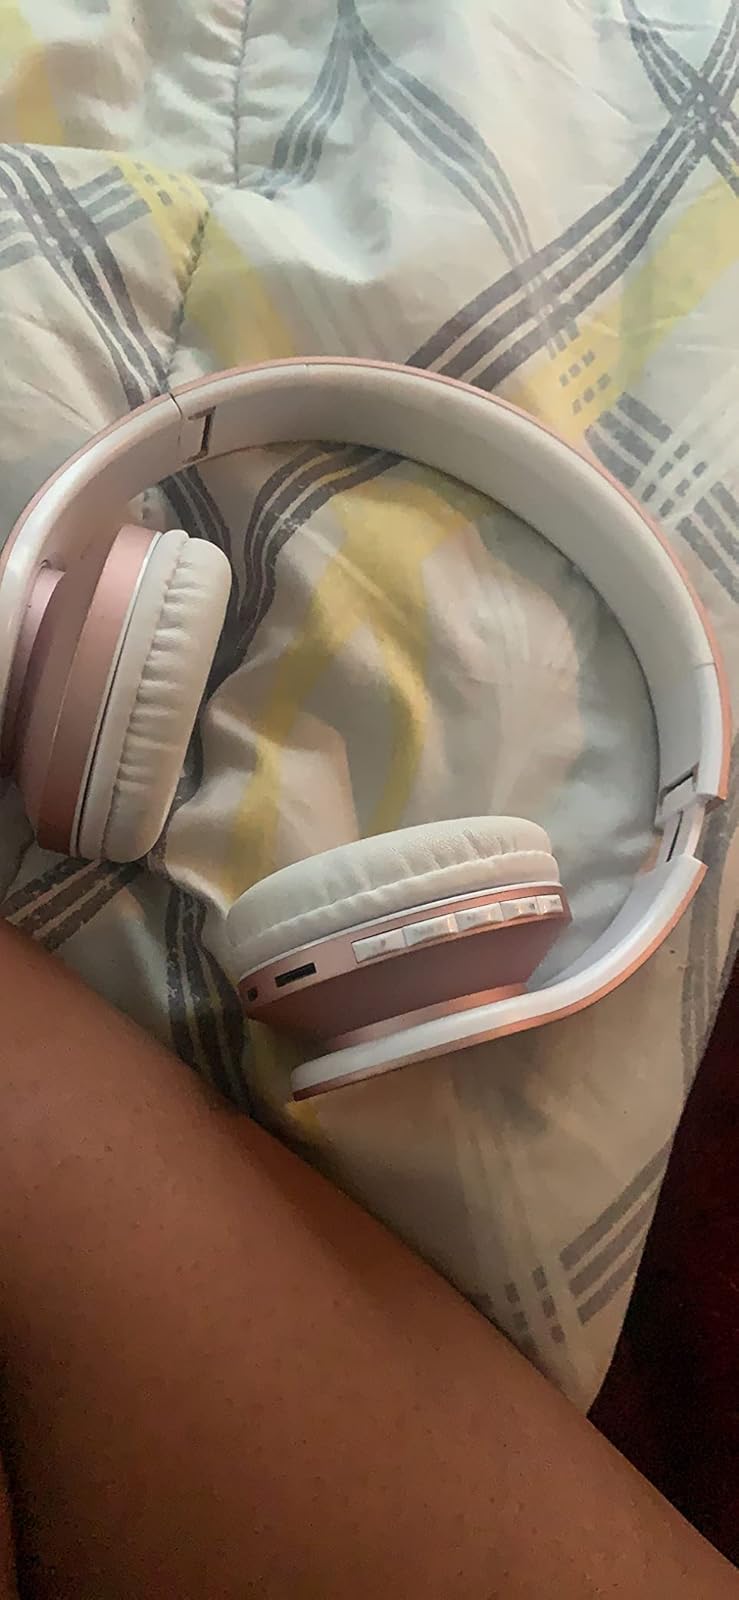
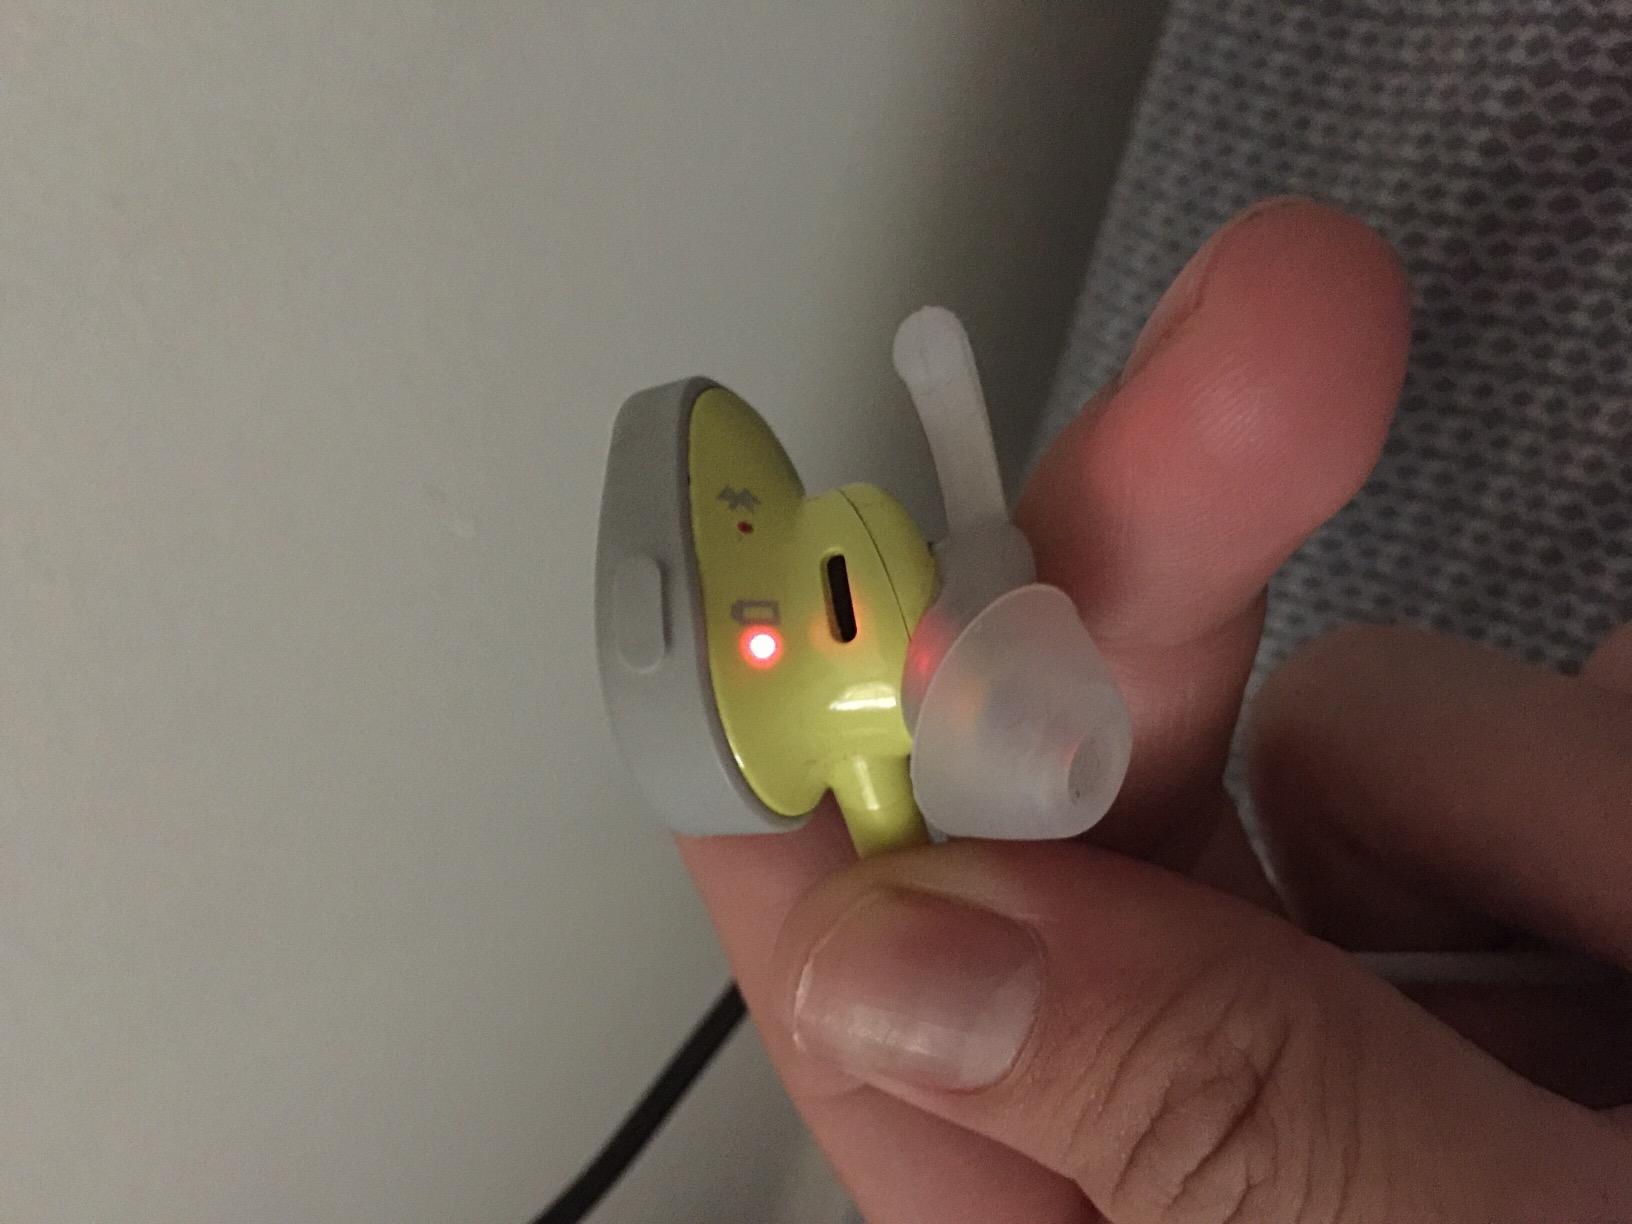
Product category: headphones
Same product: no